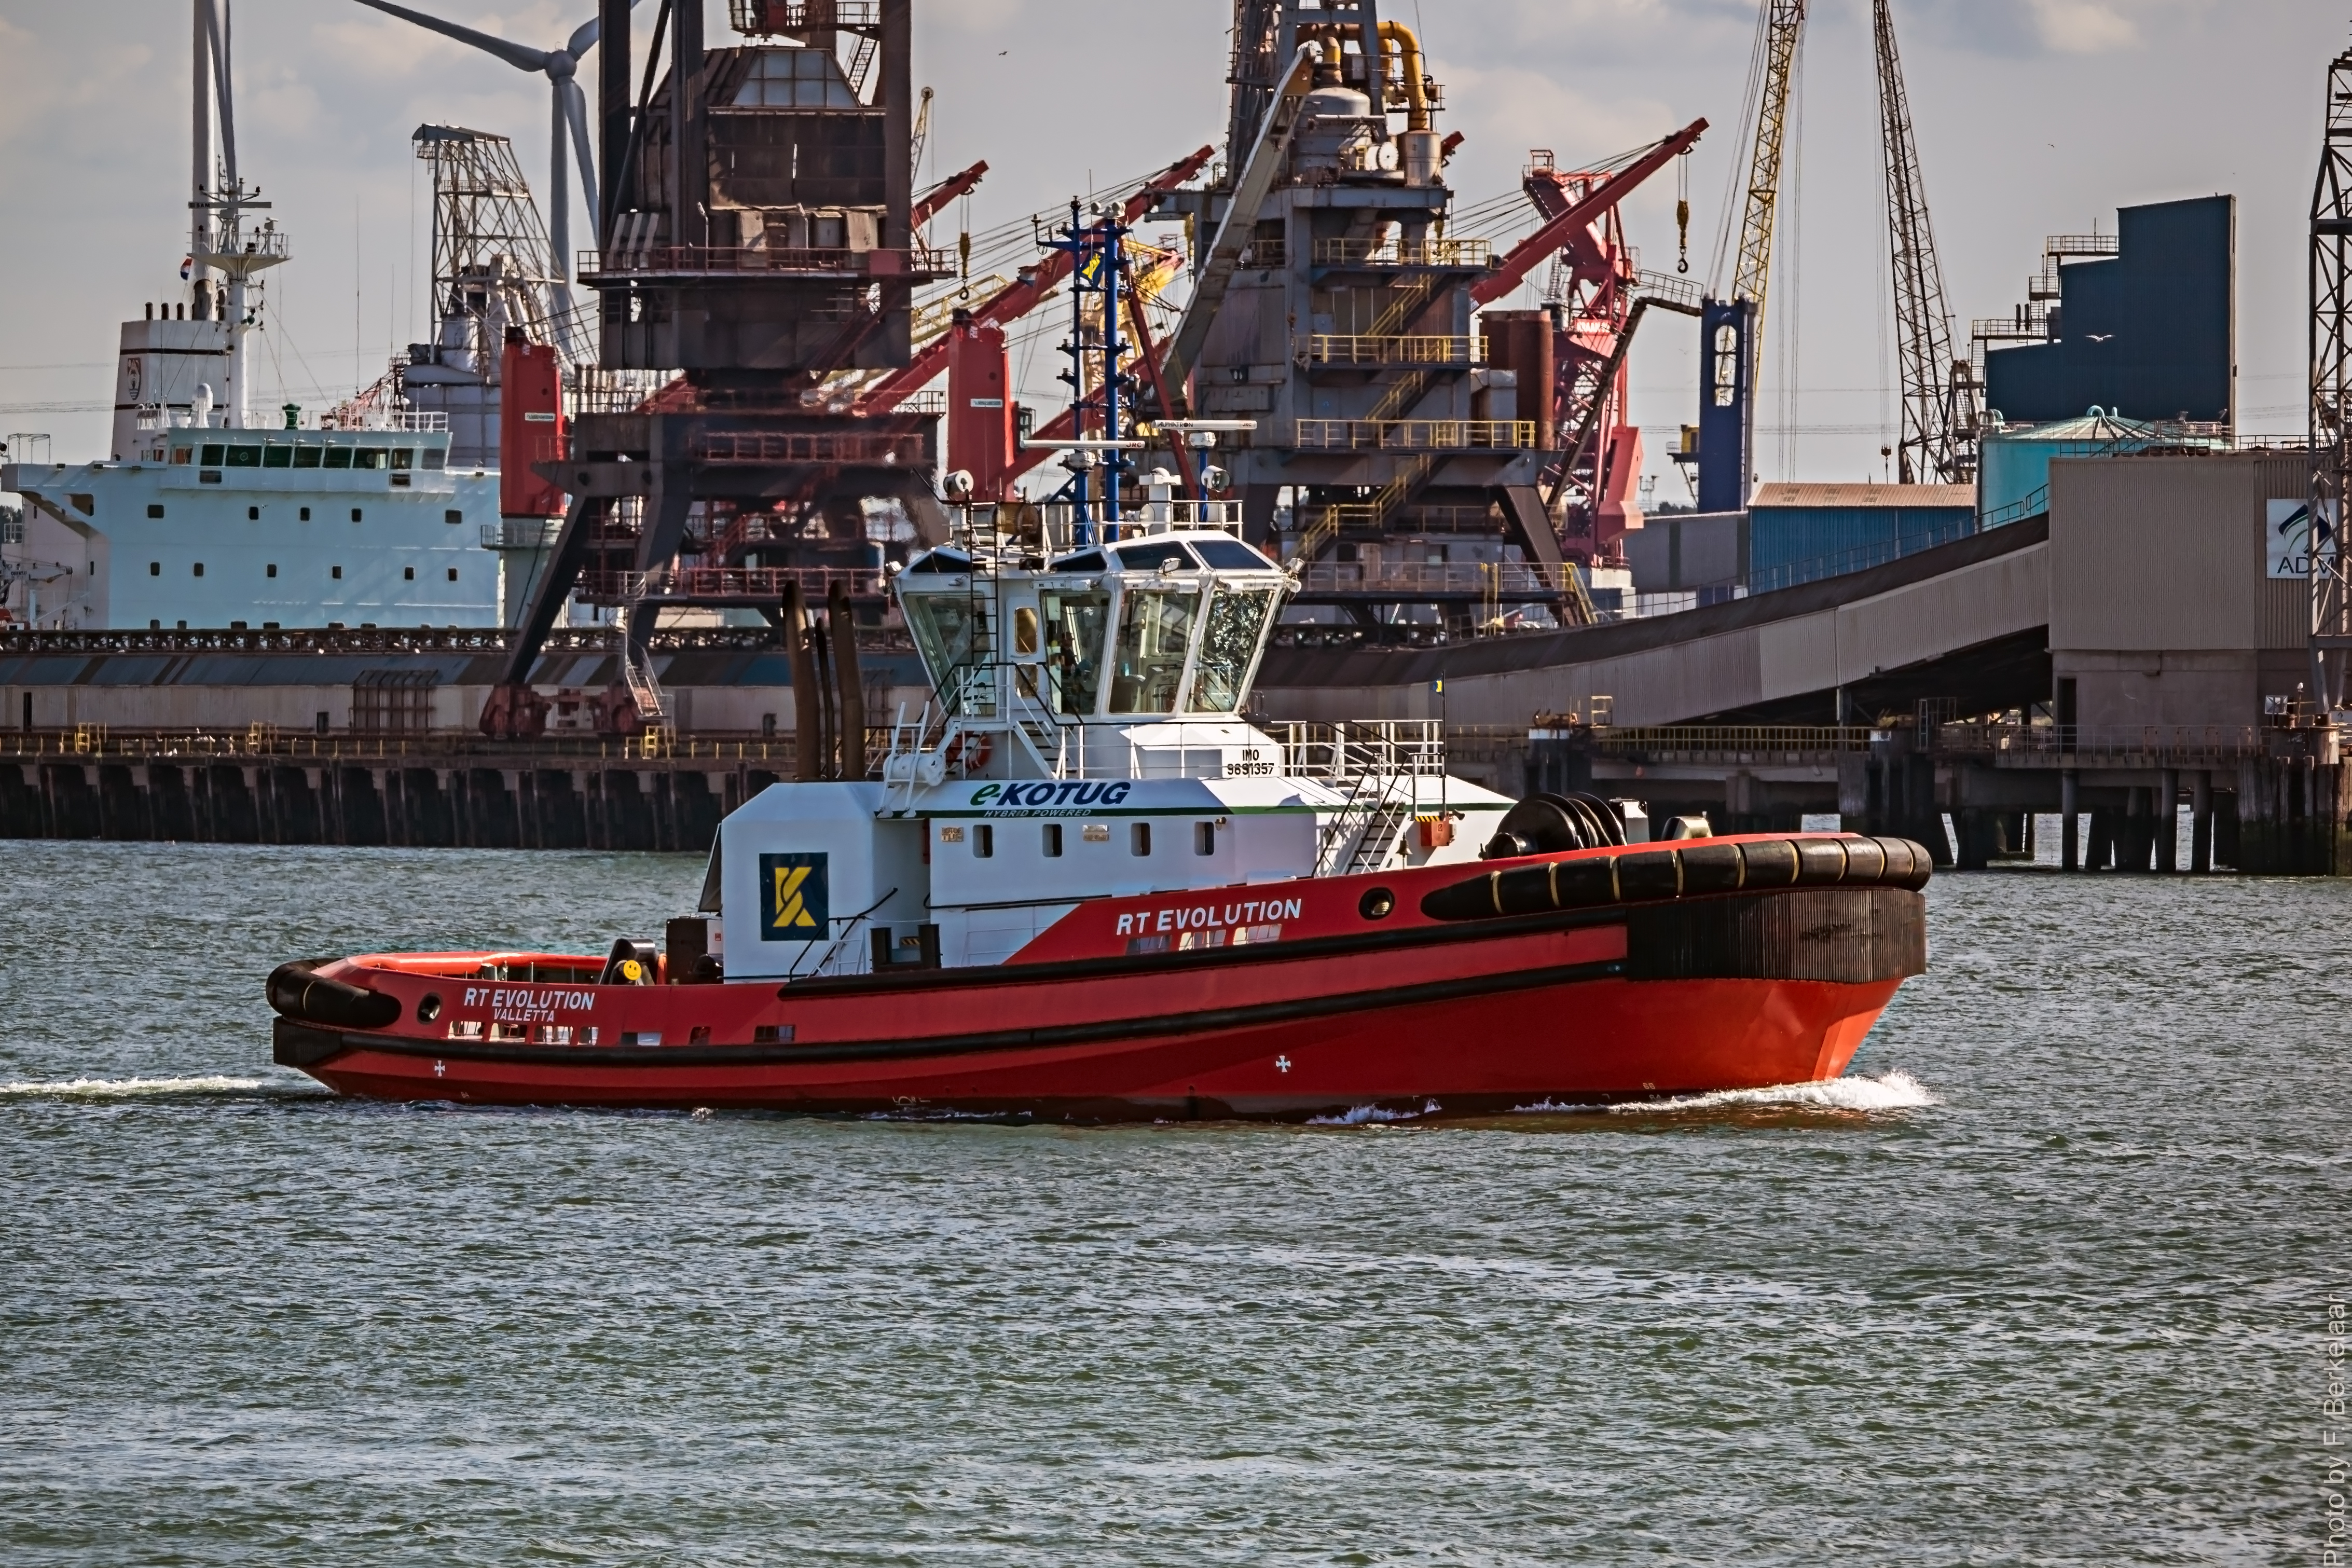
sea, boat, ship, vehicle, harbor, nederland, rotterdam, zuidholland, ships, channel, vessels, tugboat, watercraft, tug, schiffe, schepen, schip, sleepboot, nl, portofrotterdam, navires, vaartuig, europoortrotterdam, calandkanaal, harbourtowage, fishing vessel, rtevolution, kotug, kotugrotterdam, ekotug, hybridpowered, kotugsmittowage, freight transport, fishing trawler, research vessel, anchor handling tug supply vessel